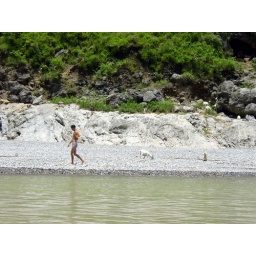
boy with his sheep by the riverside